Babydoll

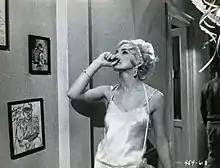
Barbara Loden wearing a babydoll in "Splendor in the Grass" (1961).

The name was popularized by the 1956 movie "Baby Doll", starring Carroll Baker in the title role as a 19-year-old nymphet. This marked the beginning of the enduring popularity of the style for adults. Babydoll pajamas in the 1950s through the 1960s consisted of a top and a loose-fitting short bloomer bottom with elasticized waist and legs. In the 1970s through the 1990s, the bloomer bottom was replaced by closer fitting briefs with elastic waist and legs. The most recent versions of babydoll pajamas have eliminated the elastic on the legs, the bottoms being either shorts or tap pants.